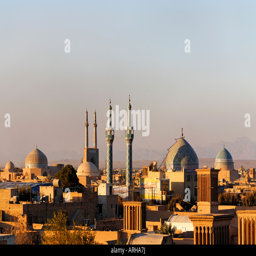
mosques and minarets on the skyline